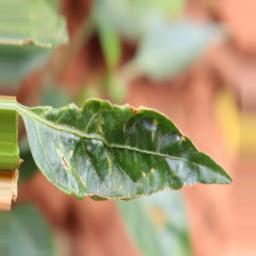
Label: mites_and_trips